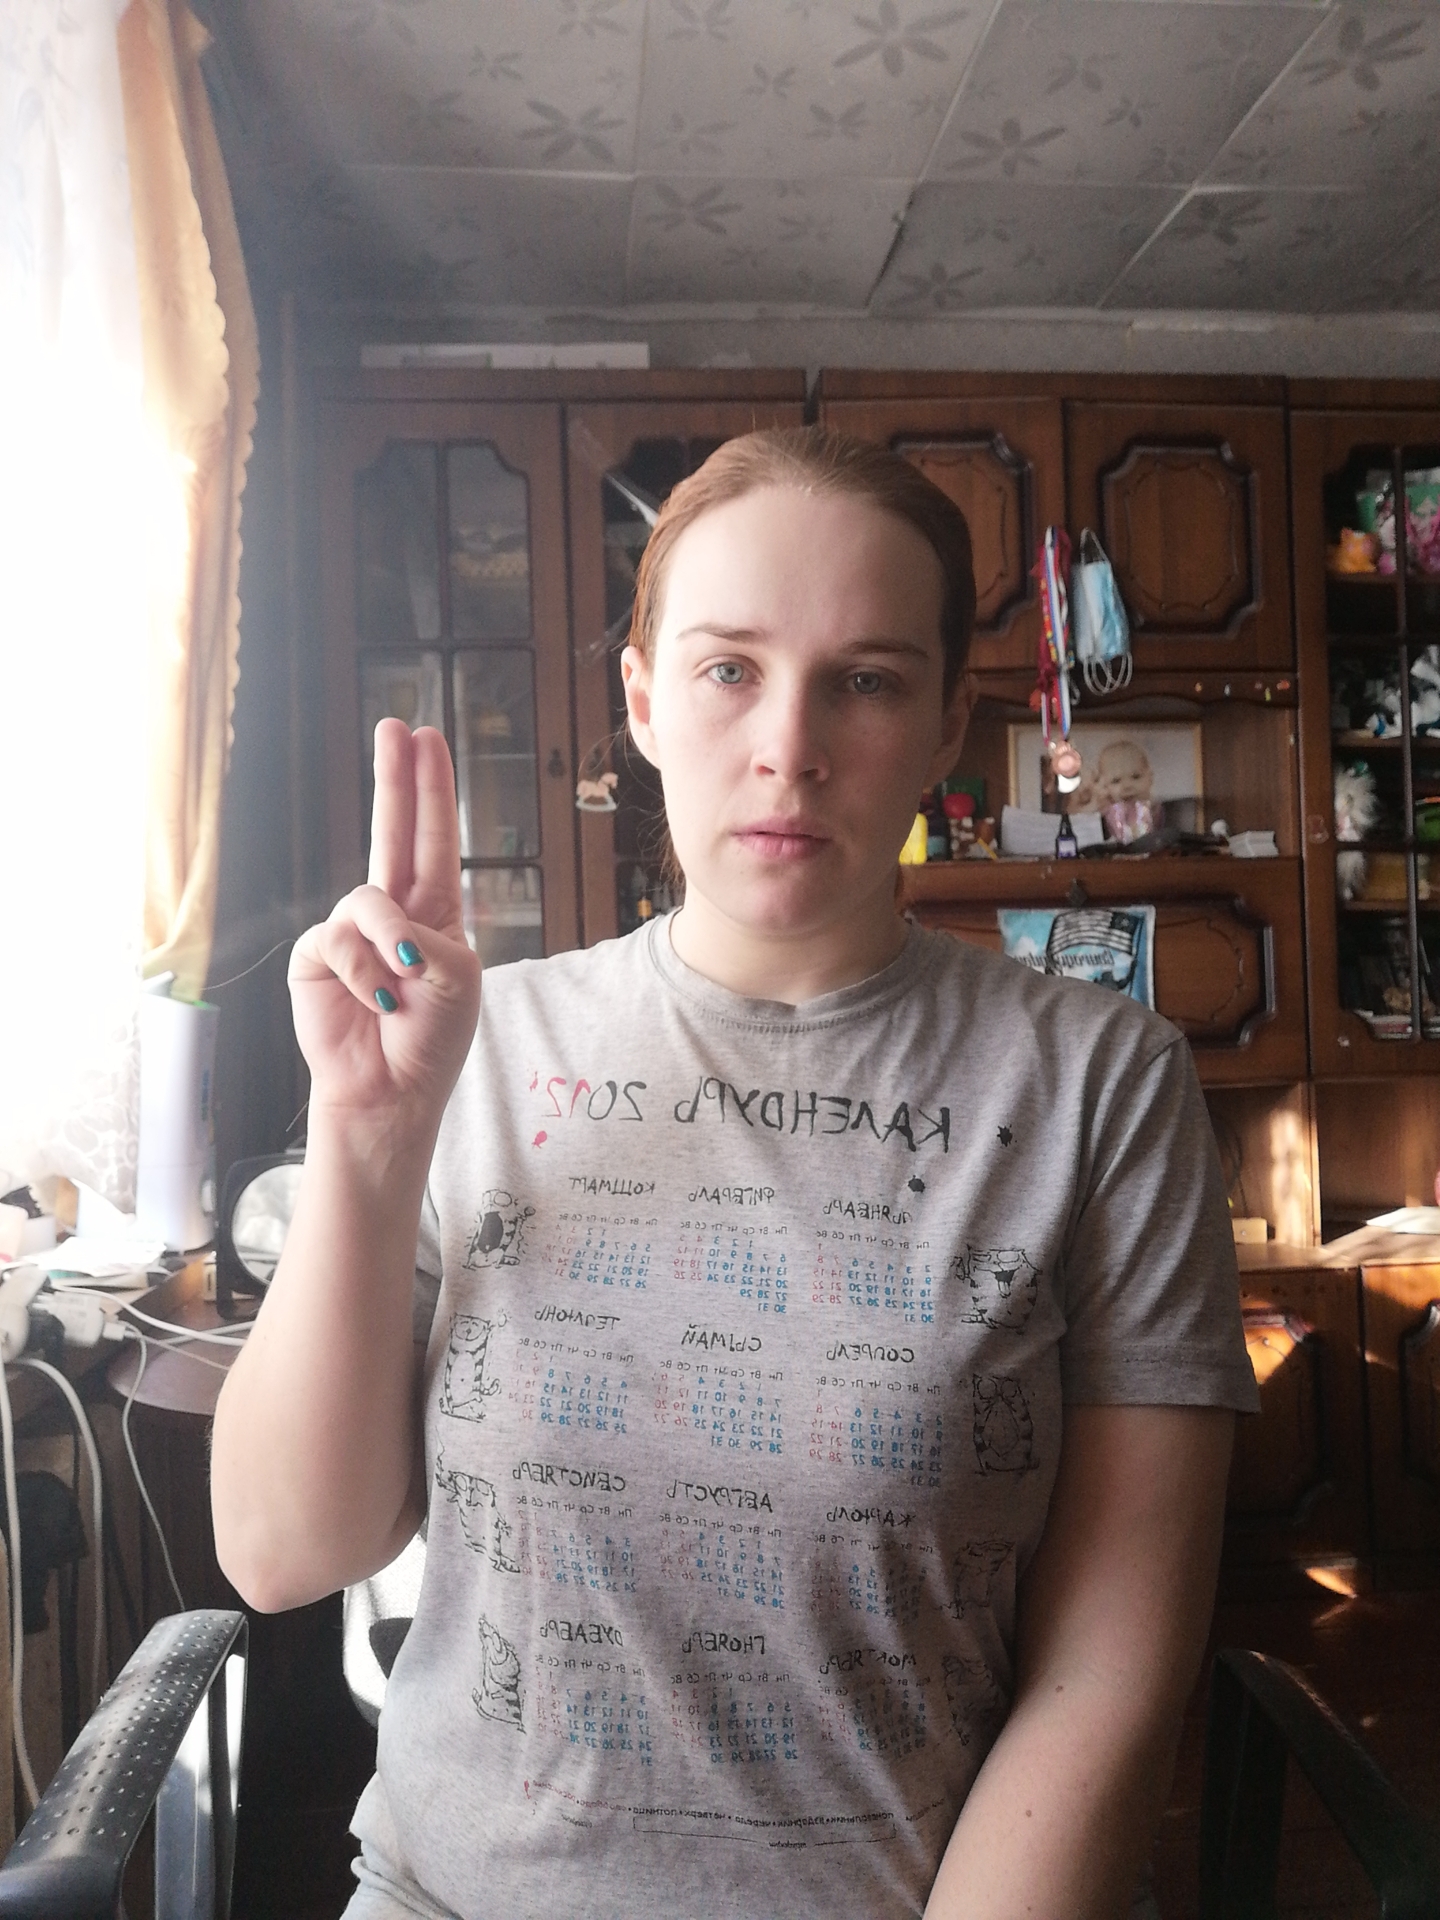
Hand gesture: two_up